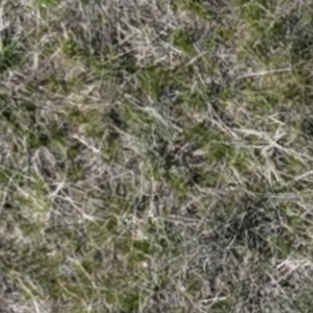
Month: may
Dye color: red
Dye concentration: low